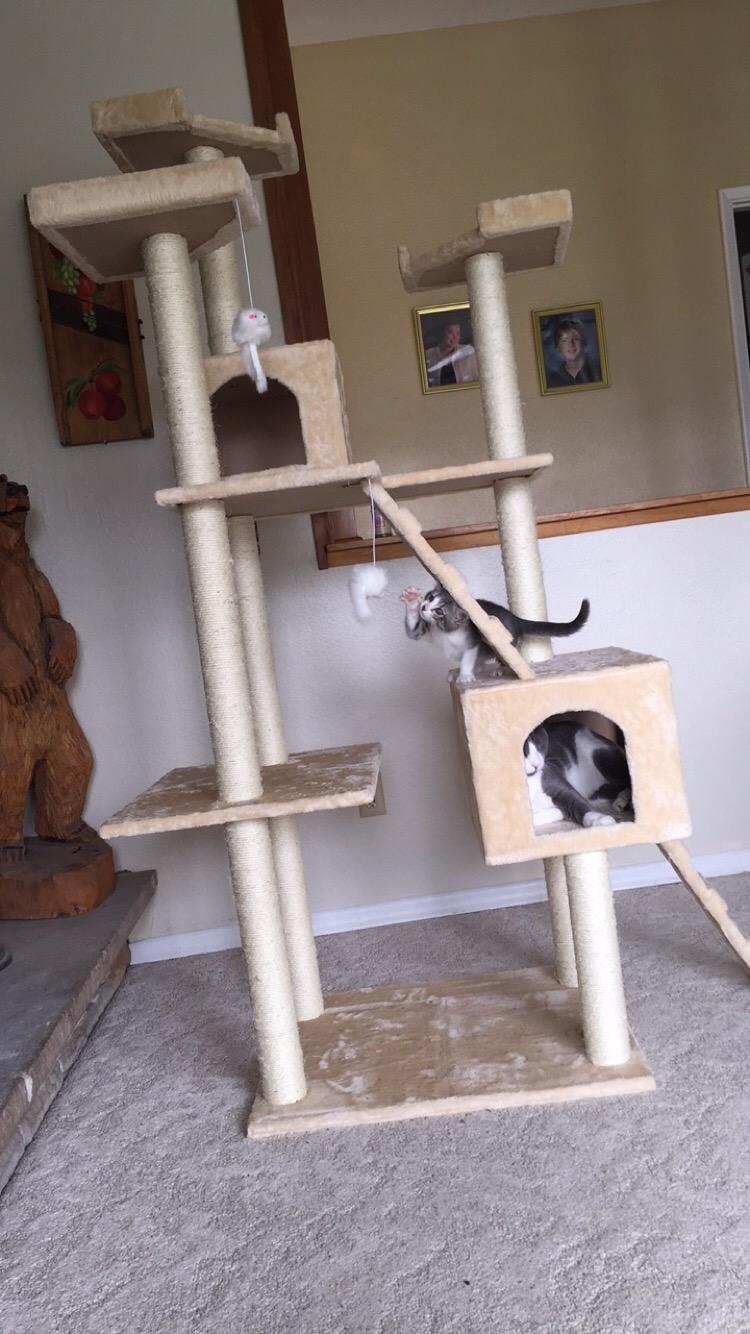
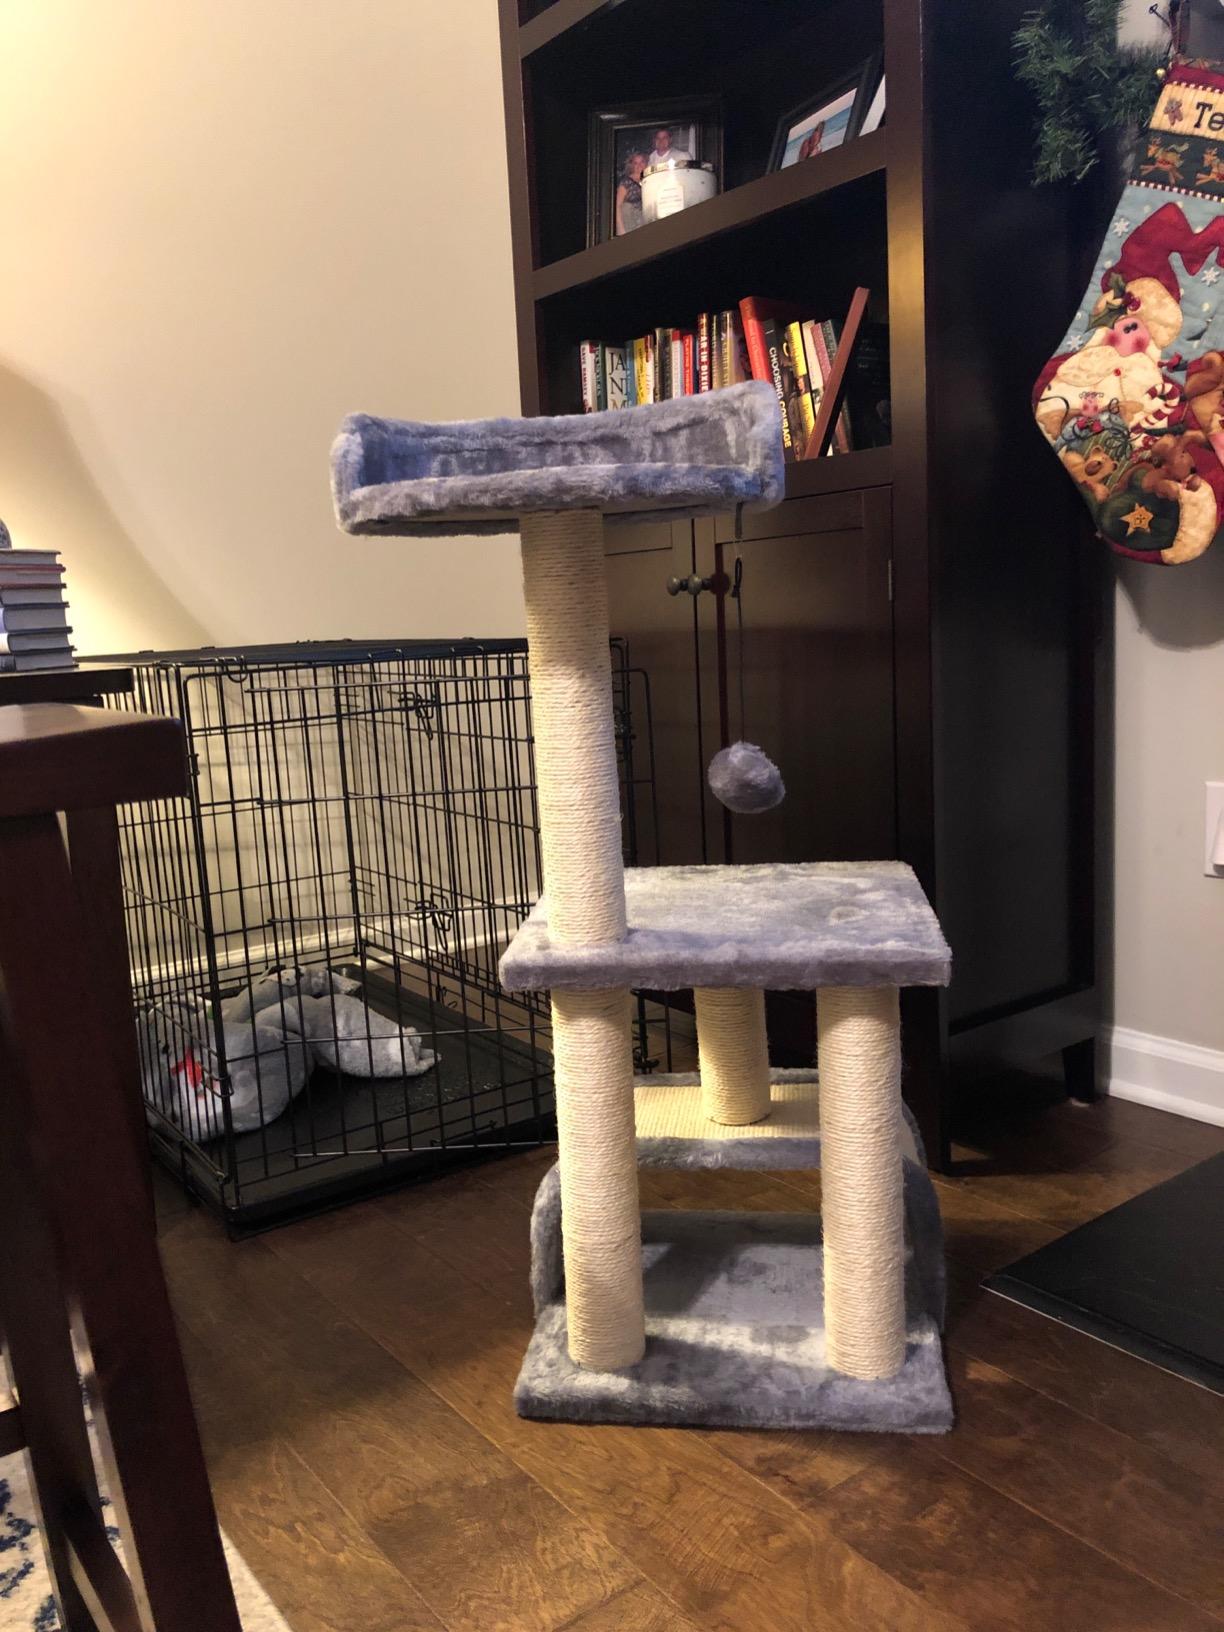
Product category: items_cat tree
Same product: no